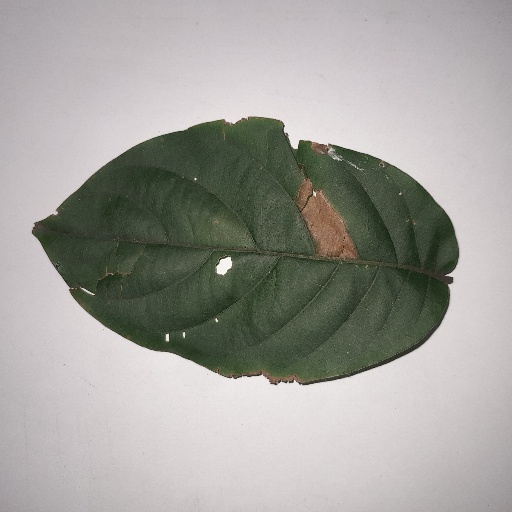
Species: HariTaki
Leaf condition: Bacterial Spot